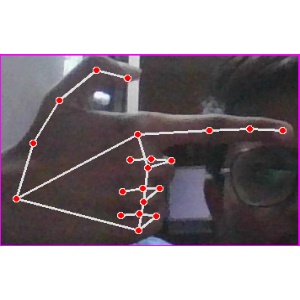
अक्षर: ब